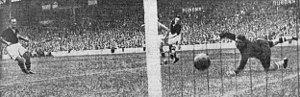
Finale de la Coupe du monde de football 1938 à Colombes, but de Piola à la 16e minute.
L'équipe d'Italie de football remporte la Coupe du monde 1938 qui se déroule en France.